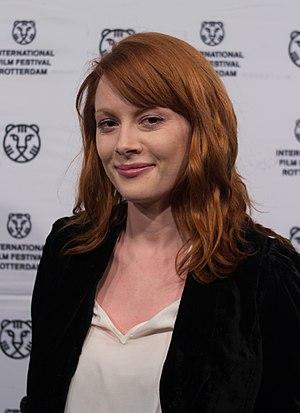
Emily Beecham, née le 12 mai 1984 à Manchester, est une actrice anglo-américaine.